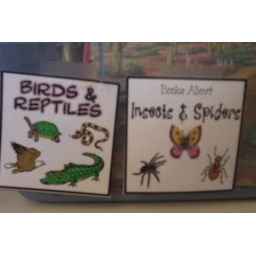
Due to the limited space in my classroom library, I have combined book subjects.